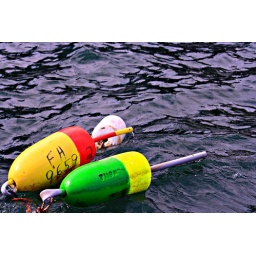
Buoys in the water off the Maine coast